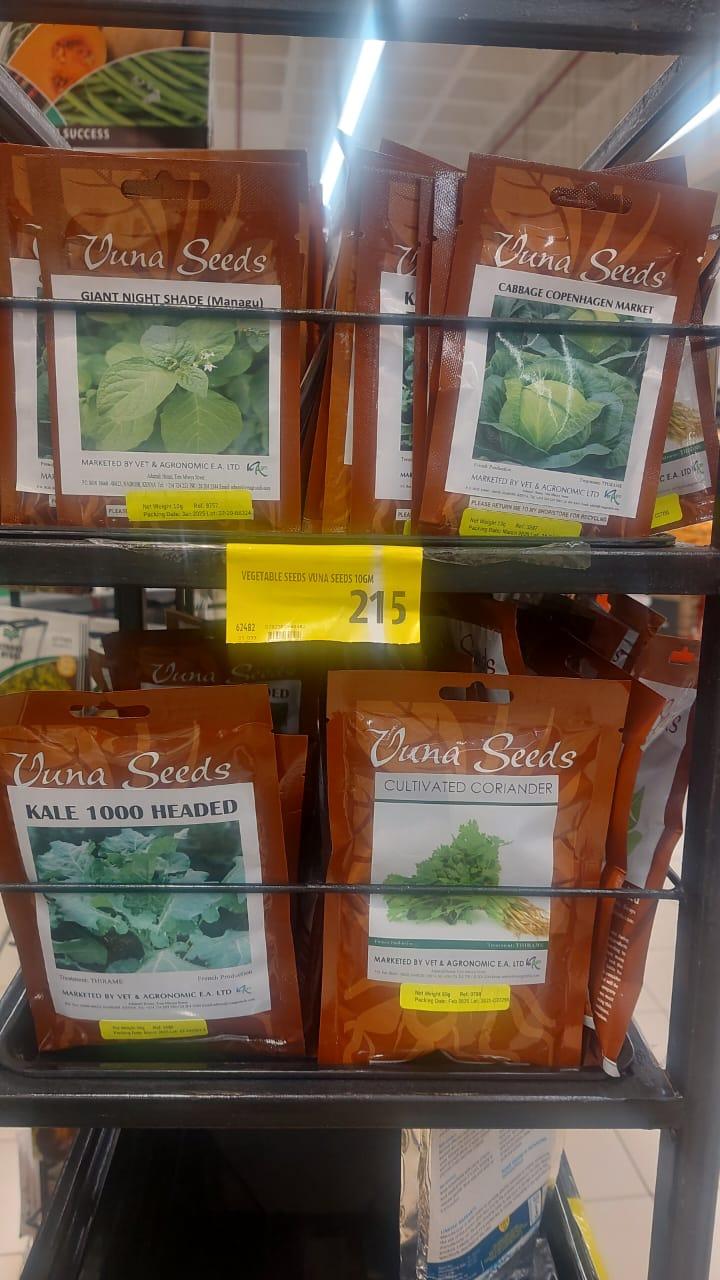
Mto mkubwa uliopita katikati ya pori ambapo kuna mandhari nzuri, pembeni kuna miti mirefu na nyasi zilizokauka; nyuma yake kuna onekana mlima mrefu unaovutia na unaopendeza.